Hortaleza

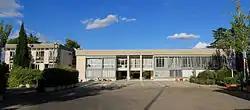
Lycée Français de Madrid Conde de Orgaz campus

Hortaleza is one of the 21 districts of the city of Madrid, Spain.